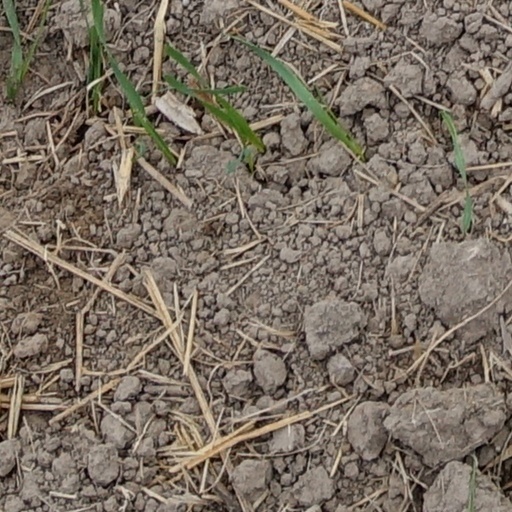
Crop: wheat